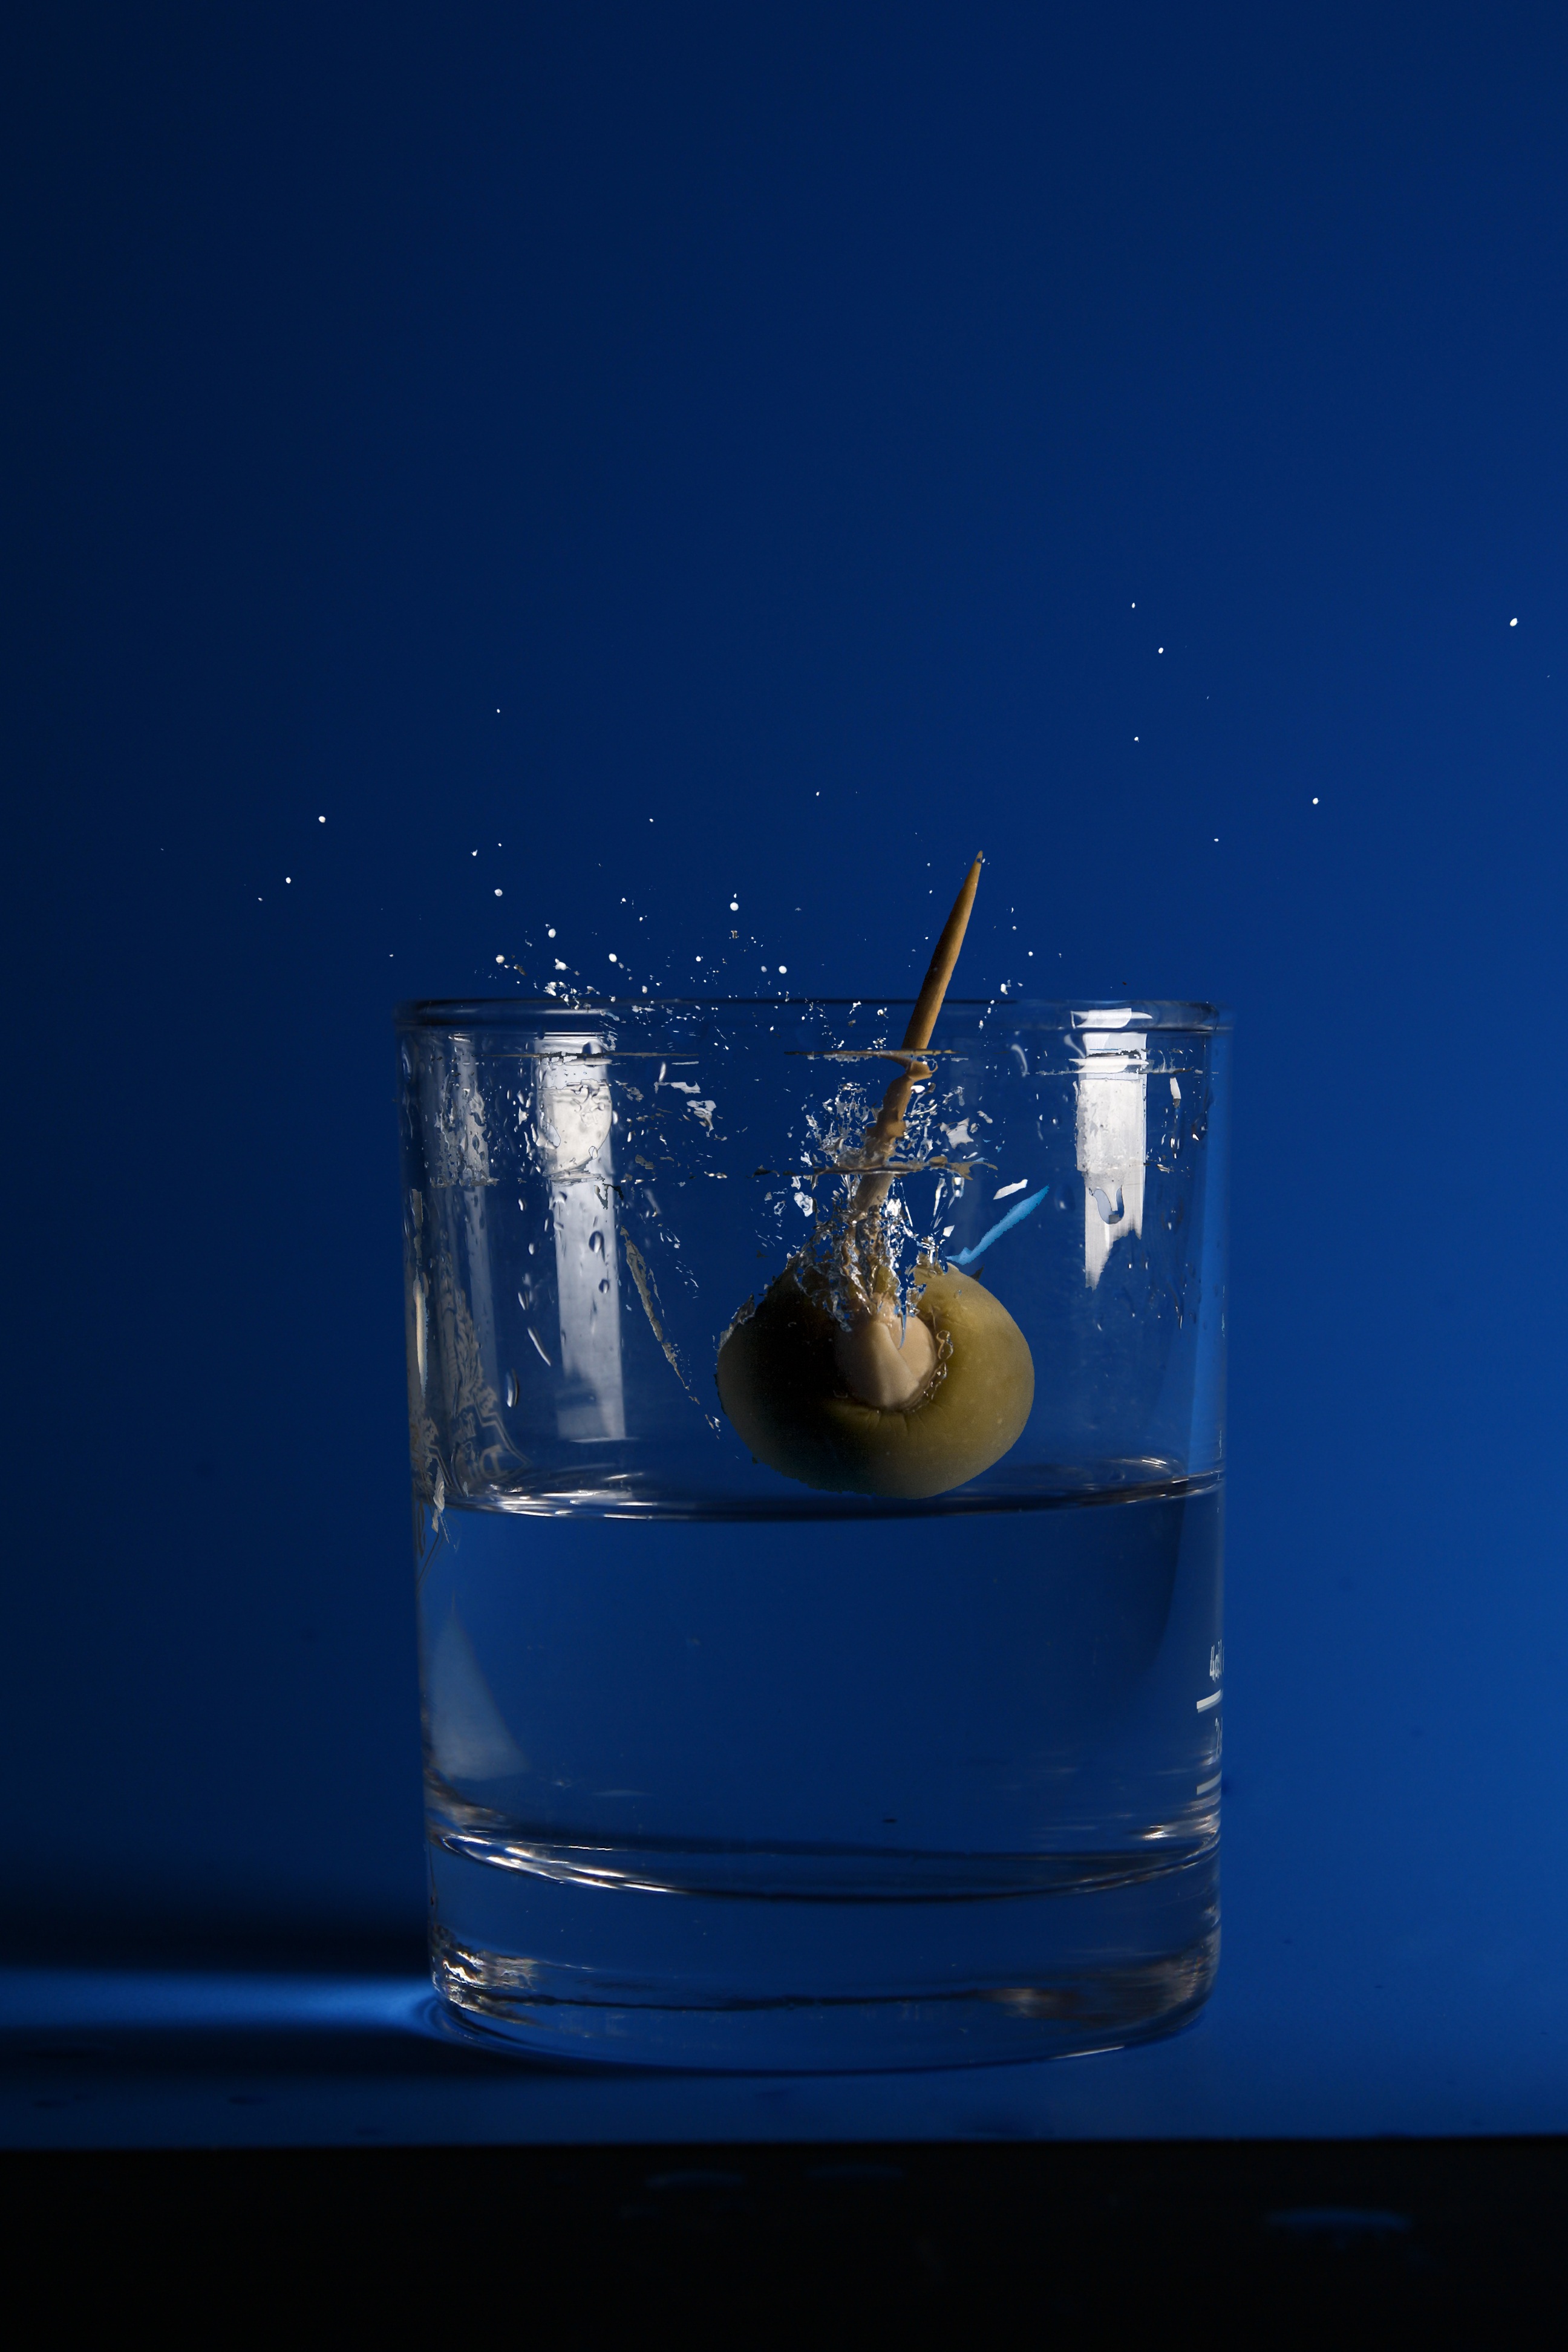
glass, drink, blue, still life, alcohol, cocktail, martini, alcoholic, liqueur, olive, highball, alcoholic beverage, except, cocktail glass, still life photography, zahnstocherr, distilled beverage